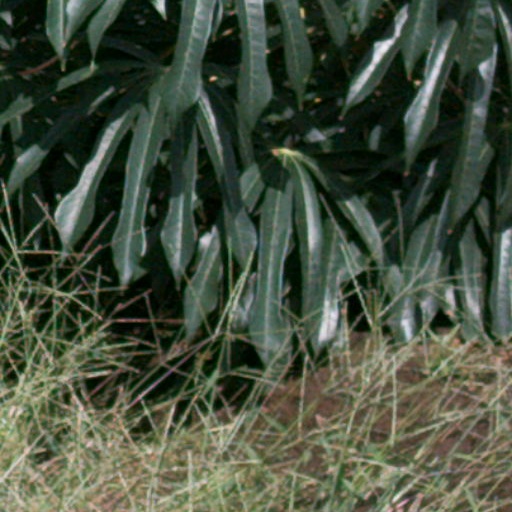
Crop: cassava